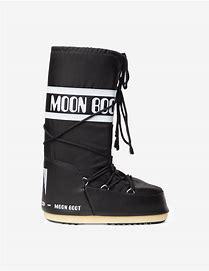
Brand: Moon
Model: Boot Moon Icon Nylon